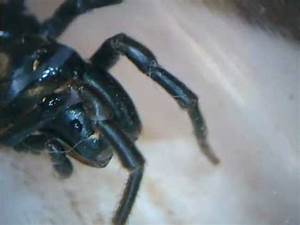
Label: spider